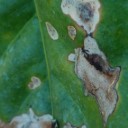
Label: Miner